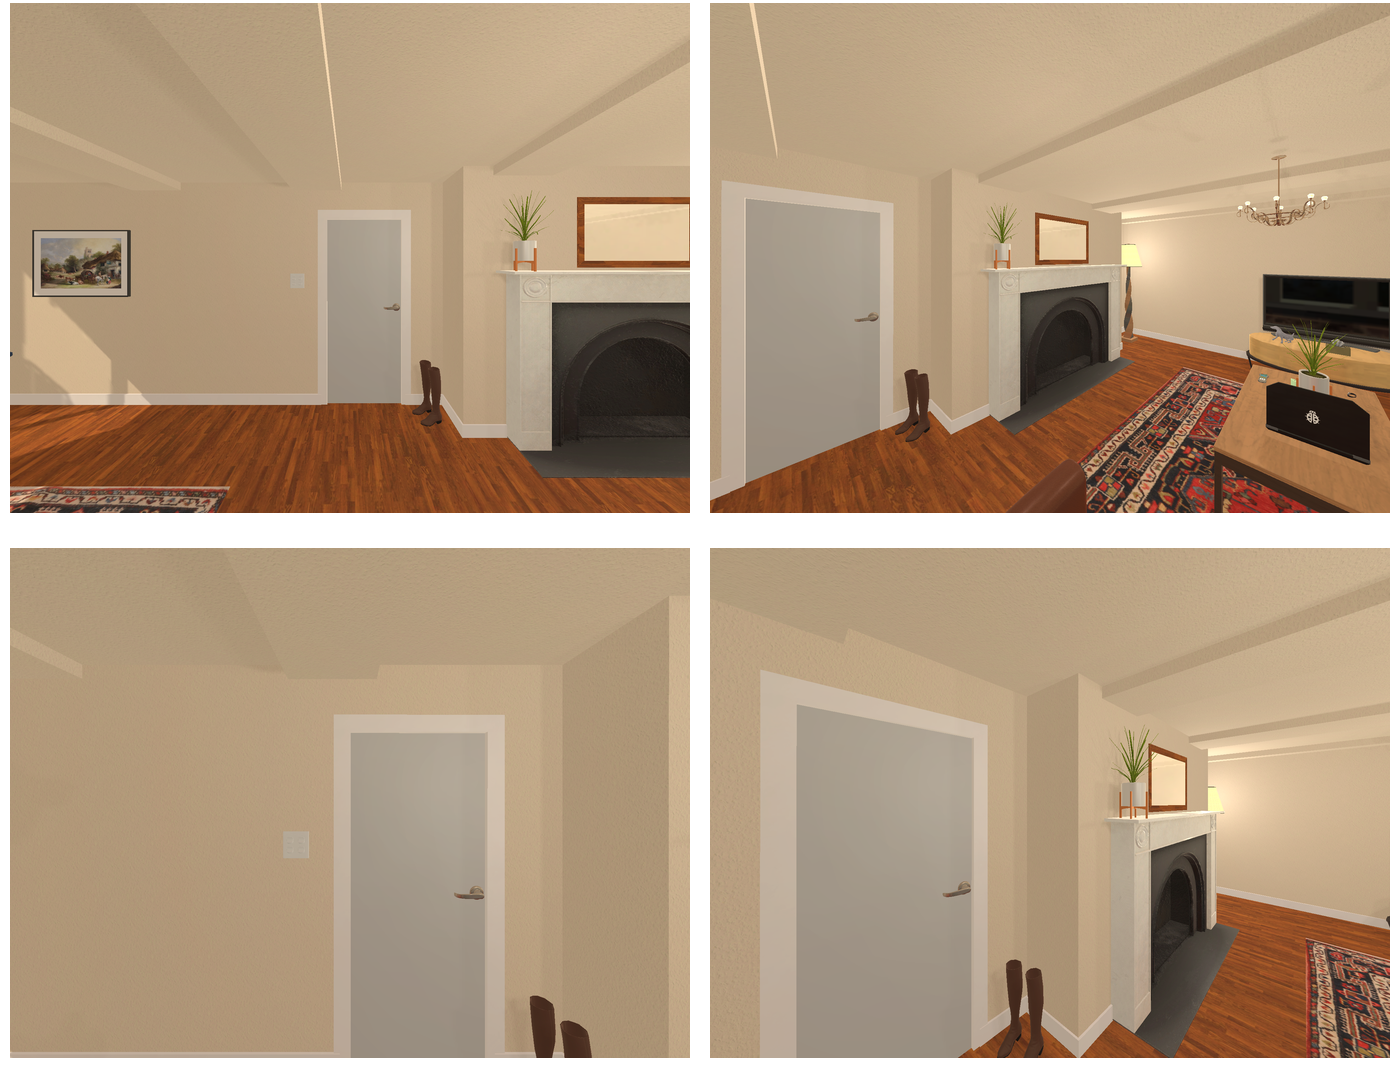Task instruction: Open the door.
Answer: {"task_instruction": "Open the door.", "nodes": ["door", "handle"], "edges": [{"functional_relationship": "openorclose", "object1": "handle", "object2": "door", "spatial_relations": ["right_of", "in_front_of", "close"], "is_touching": true}], "action_type": "pull", "function_type": "open_close_control"}